American Indoor Football

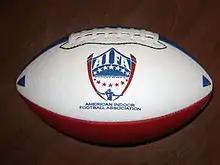
The AIFA's red, white, and blue football

Two rule changes appeared to be inspired by Canadian football rules: